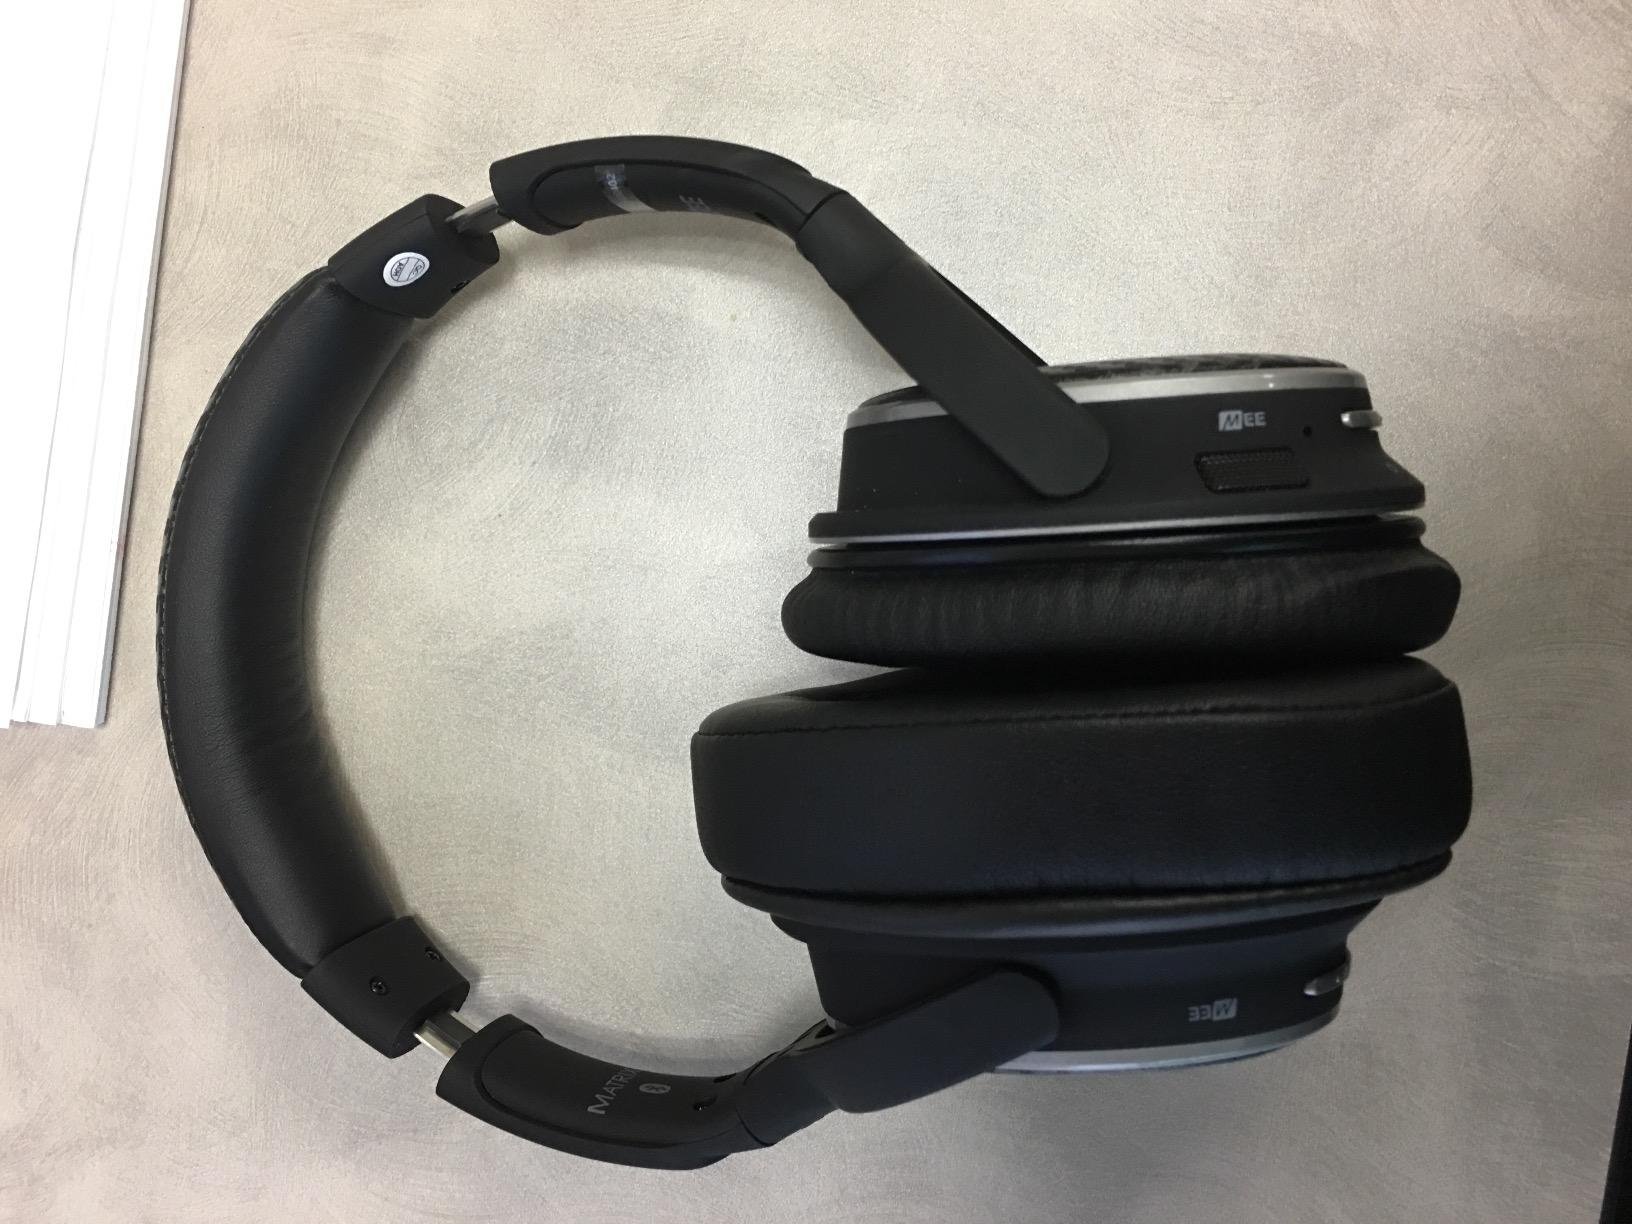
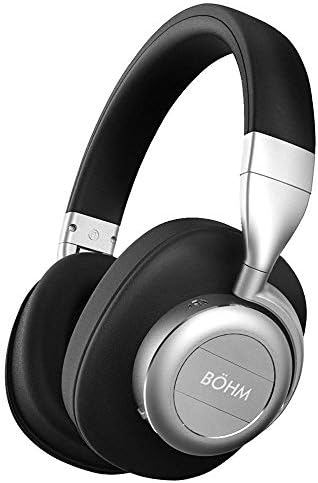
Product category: headphones
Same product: no